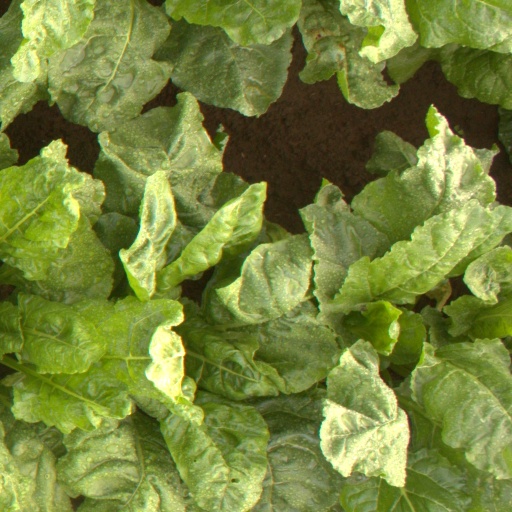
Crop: sugar beet